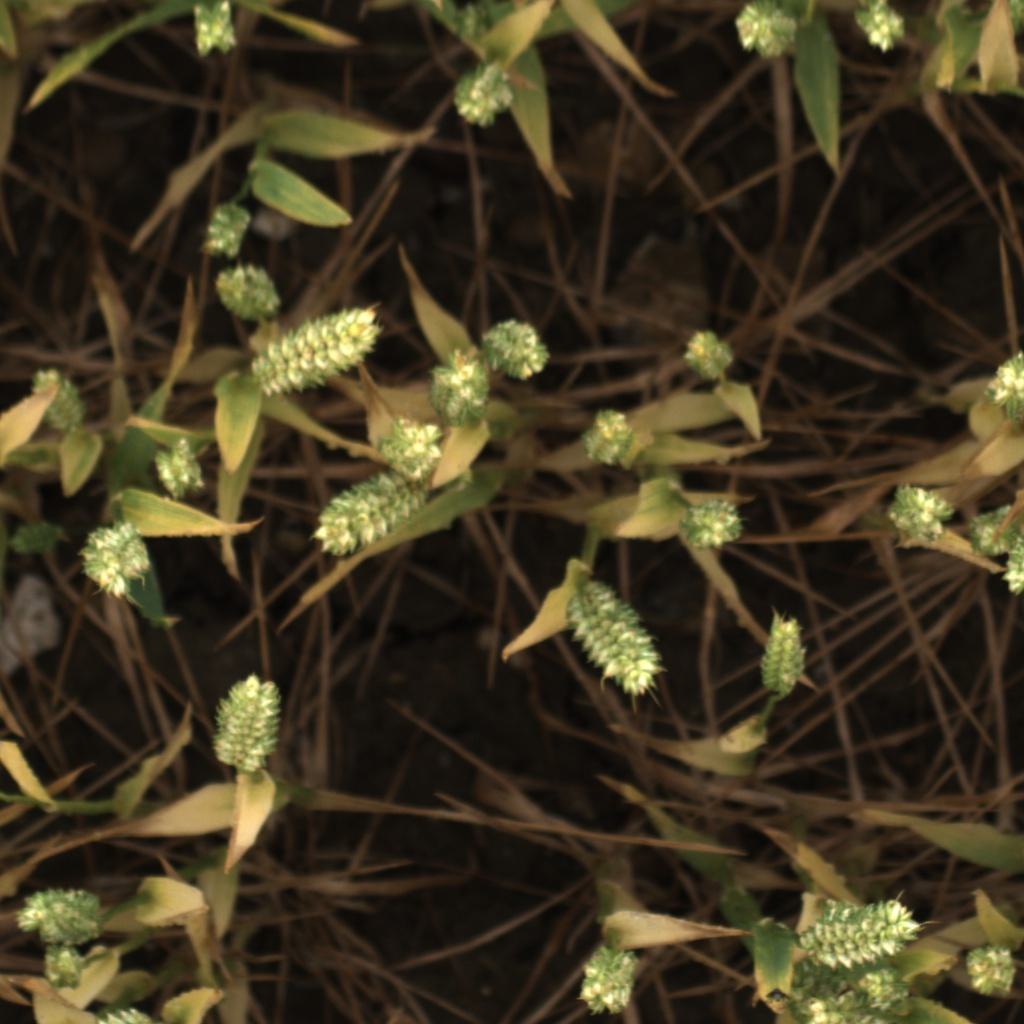
Country: UK
Location: Rothamsted
Wheat development stage: Filling - Ripening